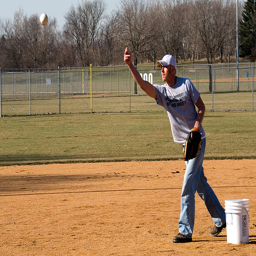
A man standing on a pitchers mound throwing a baseball.
A man on a softball field has his arm raised.
A man releasing a softball into the air.
A ball player stands with his gloved hand down by his hip, and his throwing arm stretched out before him.
A man throwing a baseball at the baseball park.